In the Battlefields

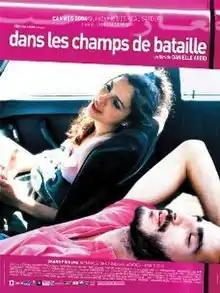
Poster used in Cannes 2004

In the Battlefields (maarek hob) is a 2004 Lebanese film by director Danielle Arbid. The film premiered on May 16 during the 2004 Cannes Film Festival, in the Directors' Fortnight section where the film ran for the Caméra d'Or during the 2004 Cannes Film Festival. It is the first feature film by Danielle Arbid.